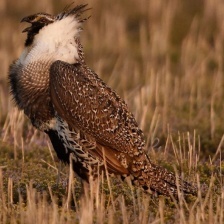
Species: GREATOR SAGE GROUSE
Scientific name: CENTROCERCUS UROPHASIANUS
ImageNet parent category: black_grouse